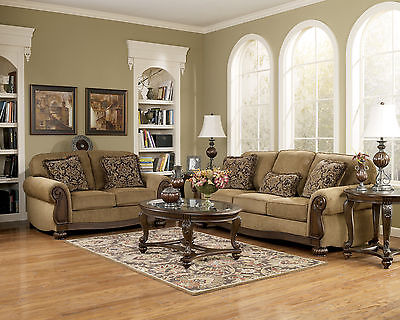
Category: sofa